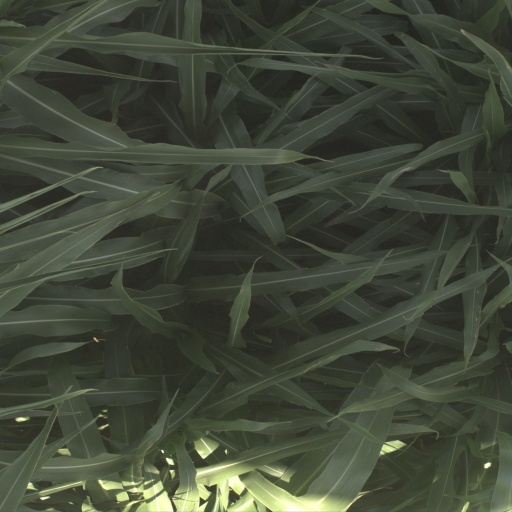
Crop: sorghum